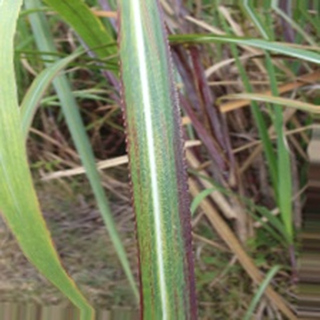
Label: sugarcane_bacterial_blight